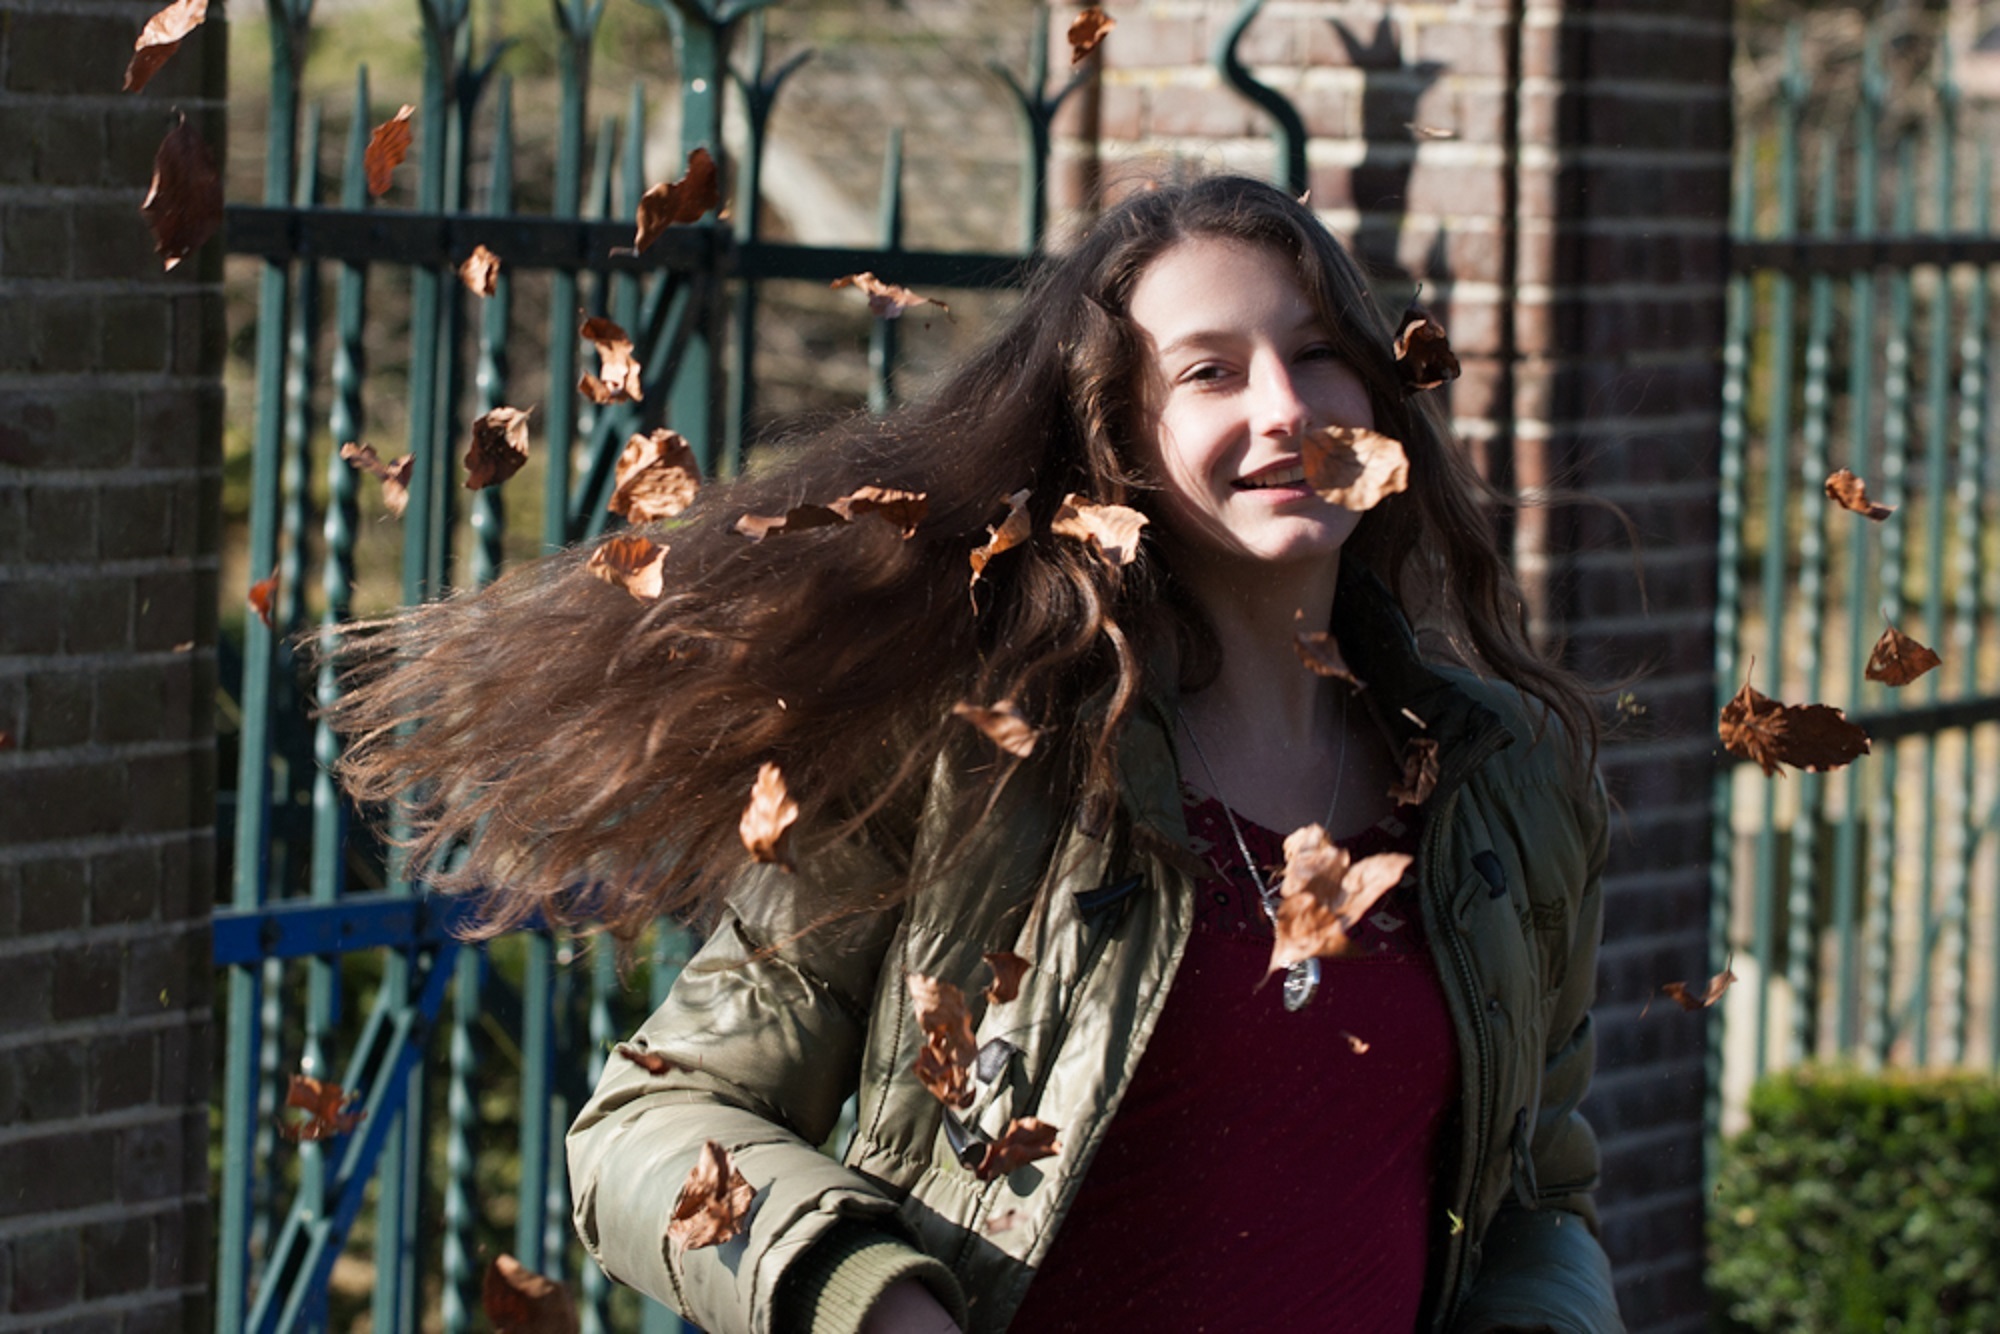
landscape, nature, person, people, girl, woman, street, photography, sunlight, wind, walk, fur, carefree, portrait, model, young, spring, relax, autumn, fashion, freedom, garden, lady, season, long hair, sheet, leaves, netherlands, colors, happy, branches, photograph, beauty, inspiration, joy, beautiful, nice, soft, maid, teen, luck, fall colors, autumn leaves, merry, positive, greenish, satisfied, photo shoot, noord brabant, young lady, lively, unconcernedly, positivity, portrait photography